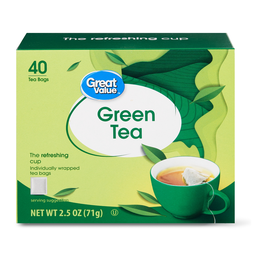
Label: trash